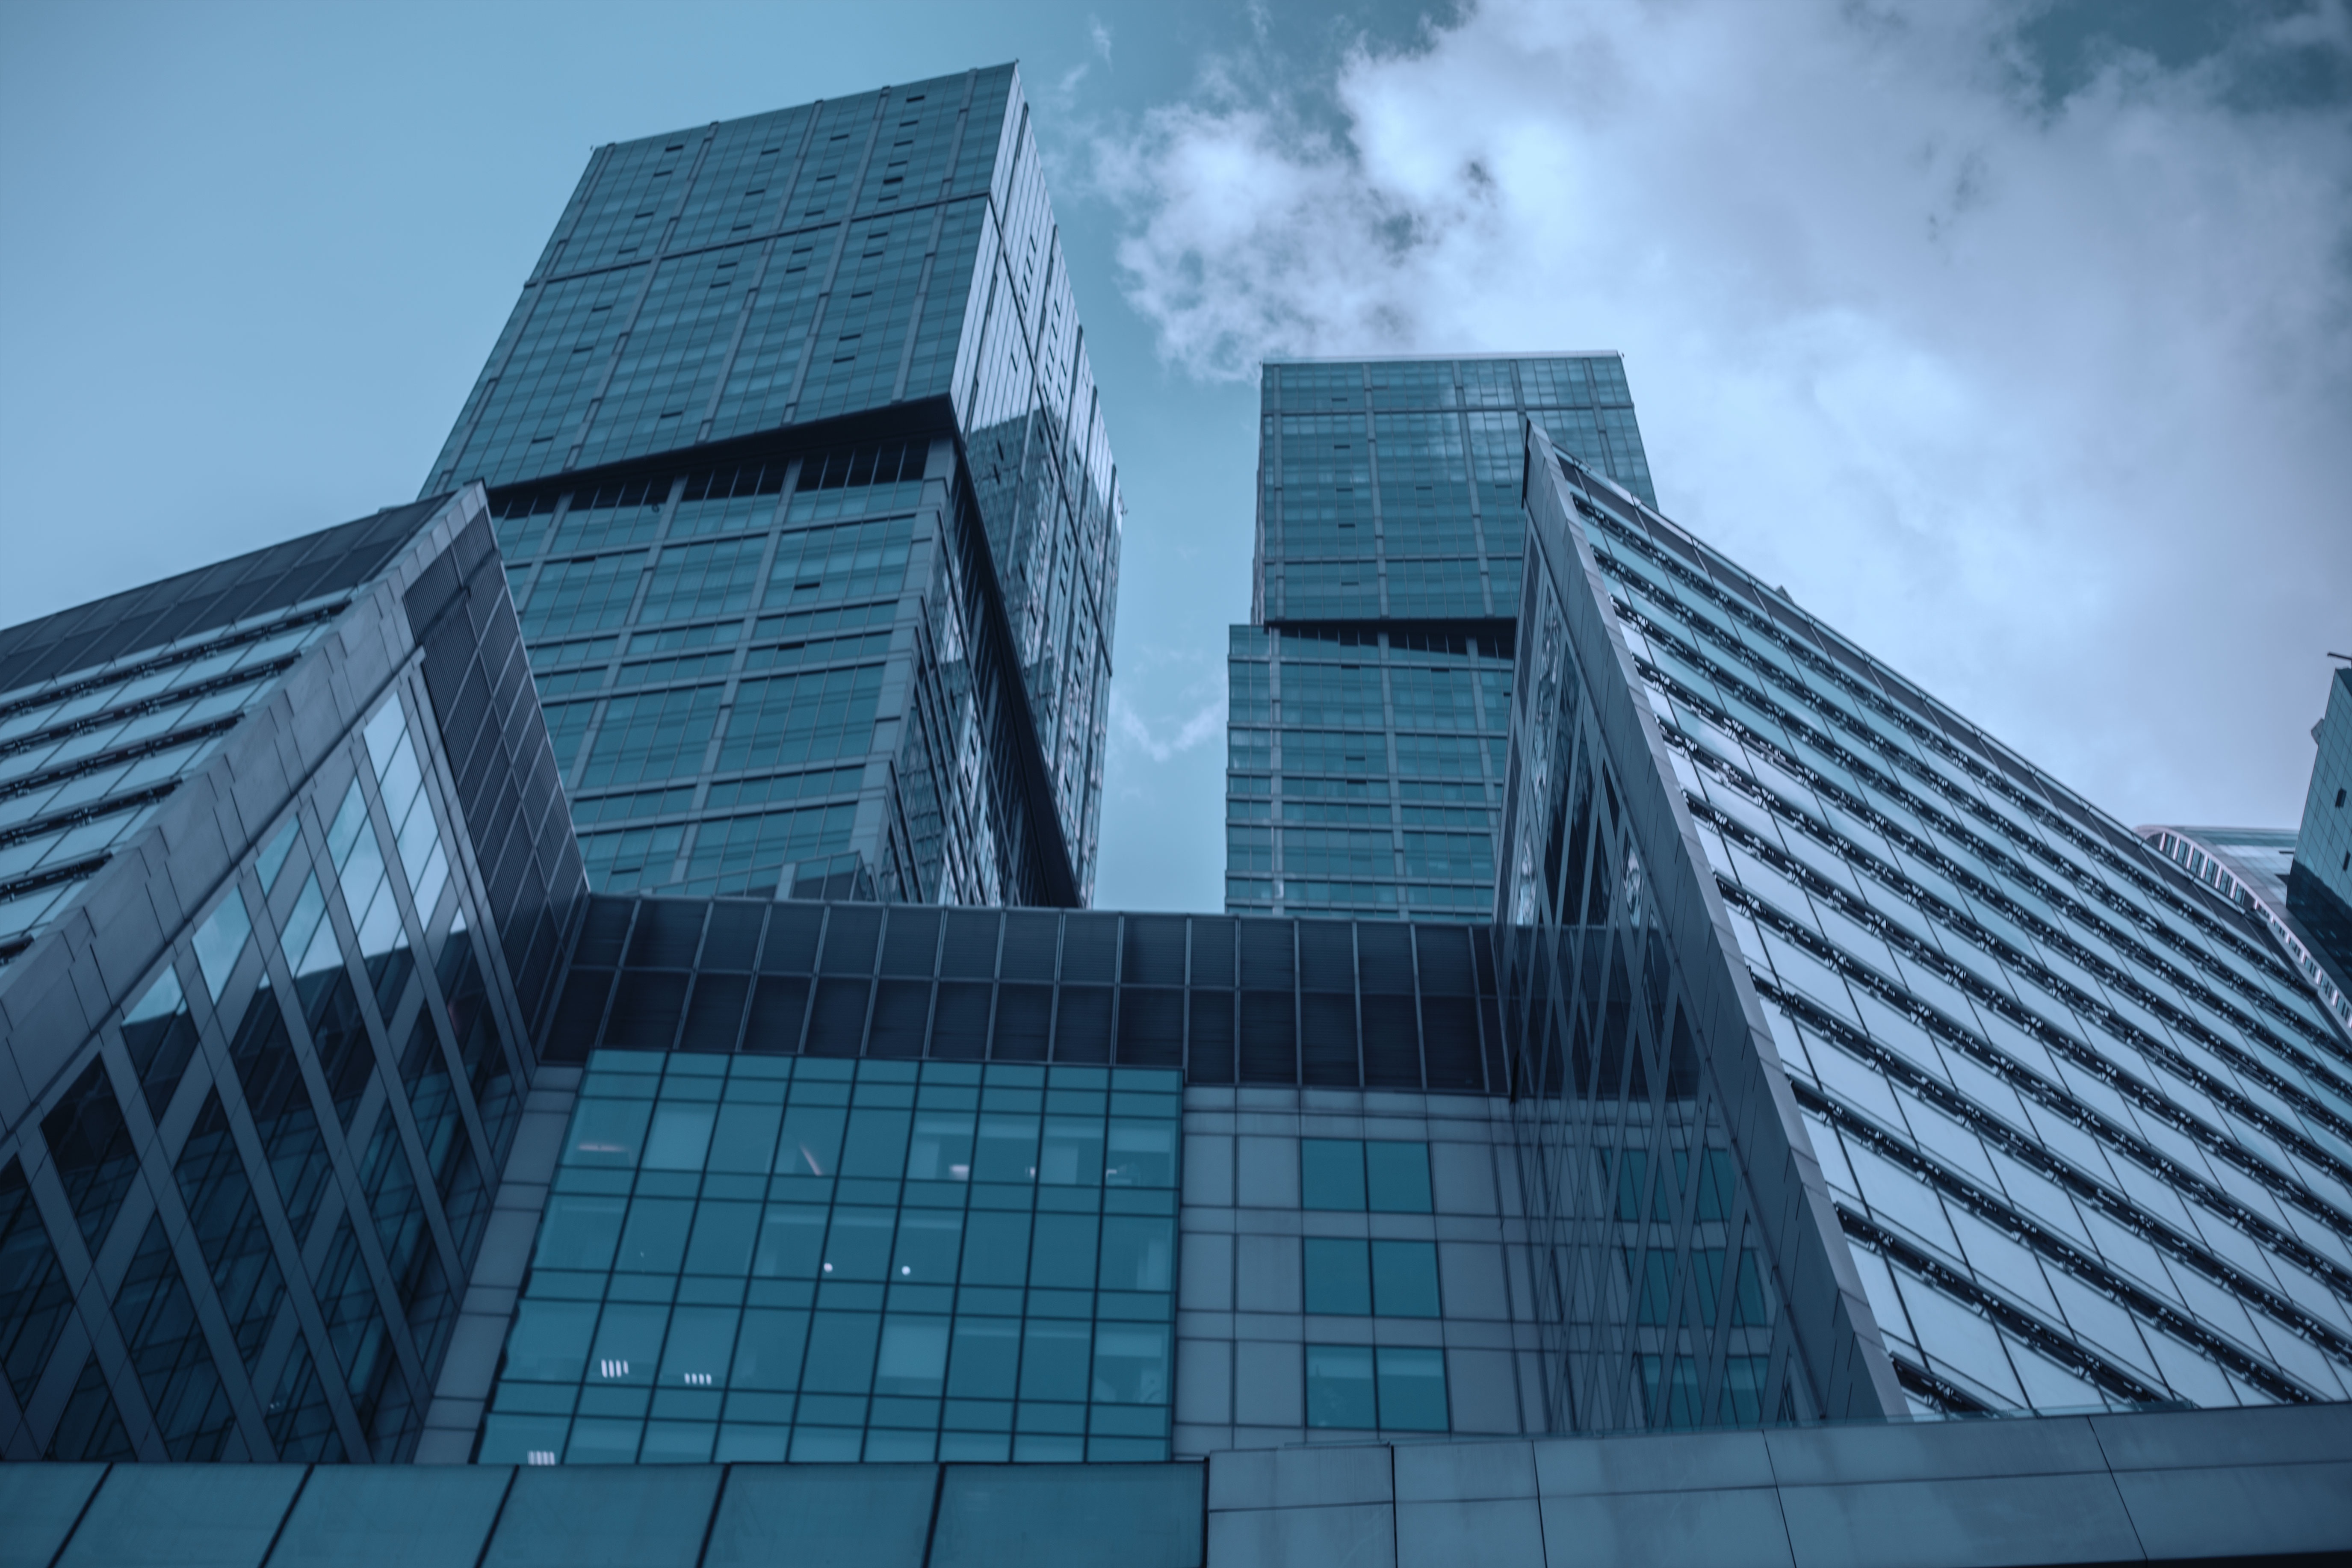
architecture, glass, perspective, roof, building, city, skyscraper, downtown, reflection, tower, landmark, facade, blue, professional, tower block, high rise, windows, headquarters, metropolis, low angle shot, urban area, metropolitan area, brutalist architecture